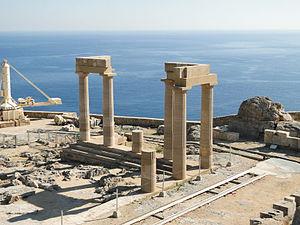
Colonnes sur la galerie hellénistique de l'acropole de Lindos, Rhodes, Grèce